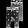
Label: Trouser